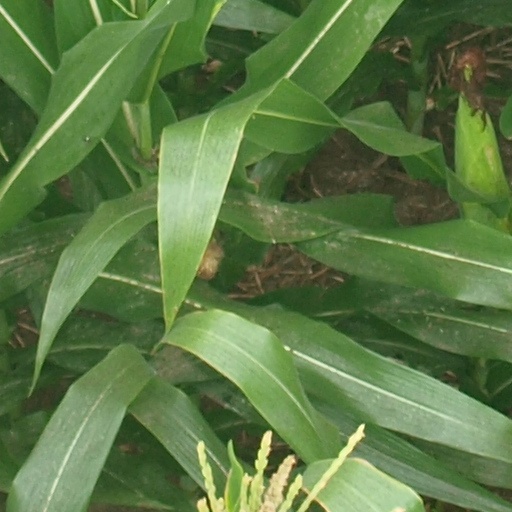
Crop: maize; corn